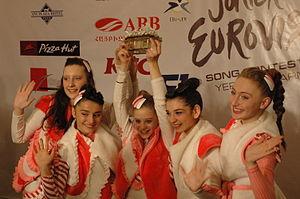
Candy est un groupe de pop géorgien constitué de Ira Kovalenko, Ana Khanchalyan, Iri Khechanovi, Mariam Gvaladze et Gvantsa Saneblidze. Candy est formé par le Bzikebistudio et Giga Kukhianidze.